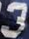
Number: 3